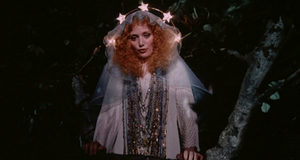
La Mazurka du baron est un film italien réalisé par Pupi Avati et sorti en 1975.